Kuwait national football team

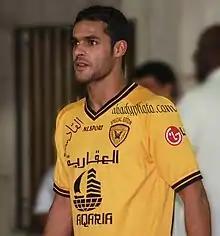
Bader Al-Mutawa is Kuwait's most capped player with 196 appearances.

The following table shows Kuwait's all-time international record, after match against South Korea